Reykjavík University

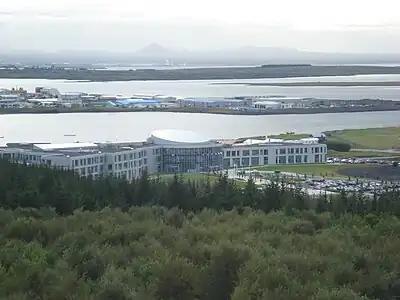
Reykjavik University's Nauthólsvík campus, as seen from Öskjuhlíð Hill.

Reykjavik University operates in Nauthólsvík in a building that opened in January 2010. The structure of the building resembles the sun with its rays that extend from its core.